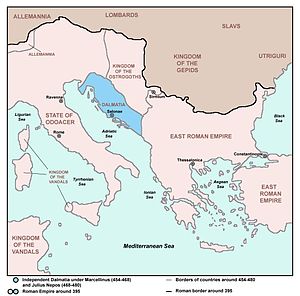
Julius Nepos / Liv og virke / Fald og styre i Dalmatien
Det uafhængige Dalmatien – omtrentlig udstrækning af Marcellinus' kontrol (454–468) og Julius Nepos' kontrol (468–480); omliggende stater under Nepos' sene periode er også vist.
Julius Nepos var vestromersk kejser de facto fra 474 til 475 de jure frem til 480. Han var også hersker over romersk Dalmatien fra 468 til 480. En del historikere betragter Nepos som den allersidste vestromerske kejser, mens andre mener at rækken af vestromerske kejsere endte med Romulus Augustulus i 476. Derimod overlevede Det Østromerske Rige og dets kejsere denne historiske periode i det store og hele intakt.